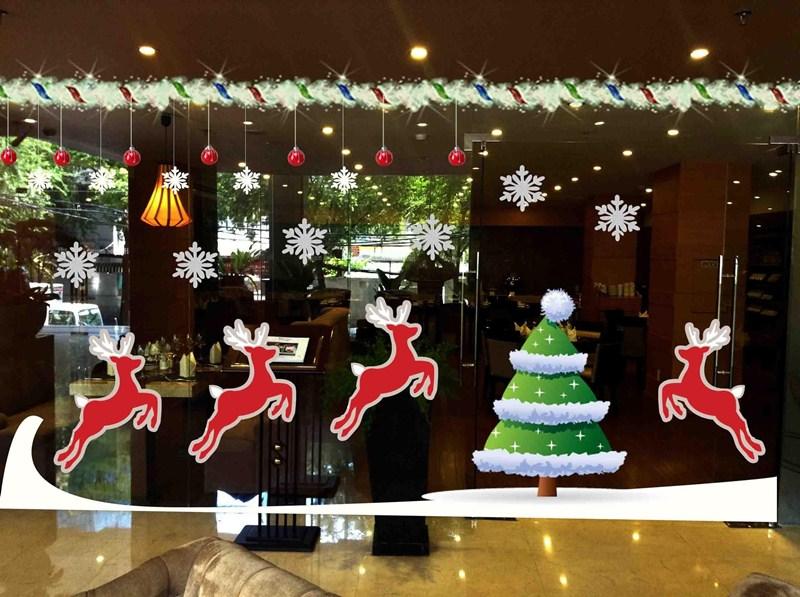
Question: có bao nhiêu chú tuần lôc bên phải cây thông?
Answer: có một chú tuần lộc